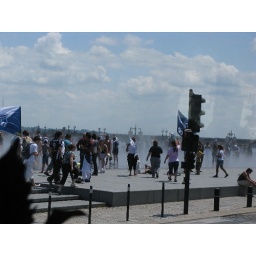
Bordeaux won the national soccer league and fans celebrated by dancing on the water mirror